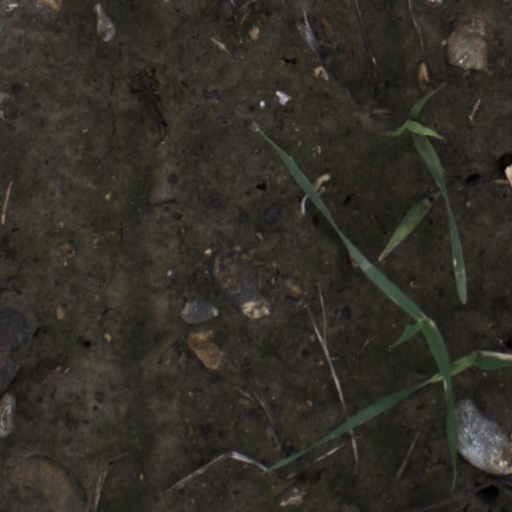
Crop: wheat